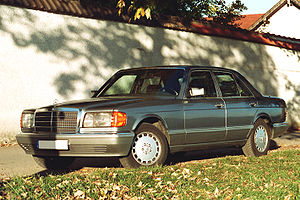
Luksusbil / Modeller før 1990
En luksusbil er en bil i den øverste klasse i den fælles europæiske bilklasseinddeling og over øvre mellemklassebil.